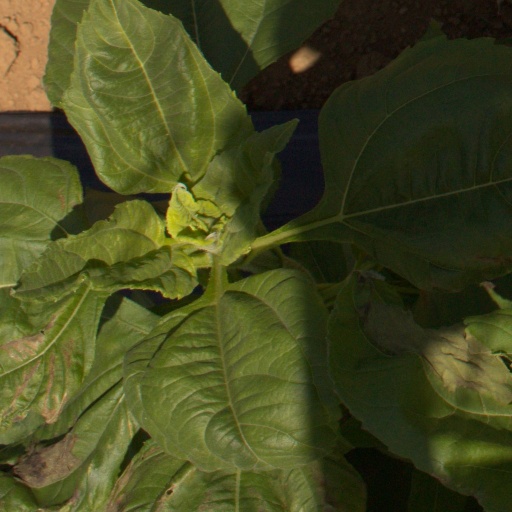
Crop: Jerusalem artichoke